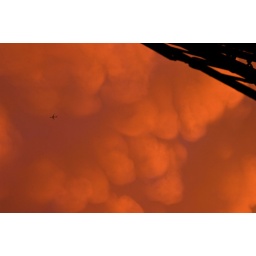
just think this plane is flying right under these incredible red clouds.